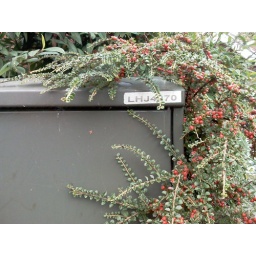
A telephone network junction box in Letchworth Garden City.